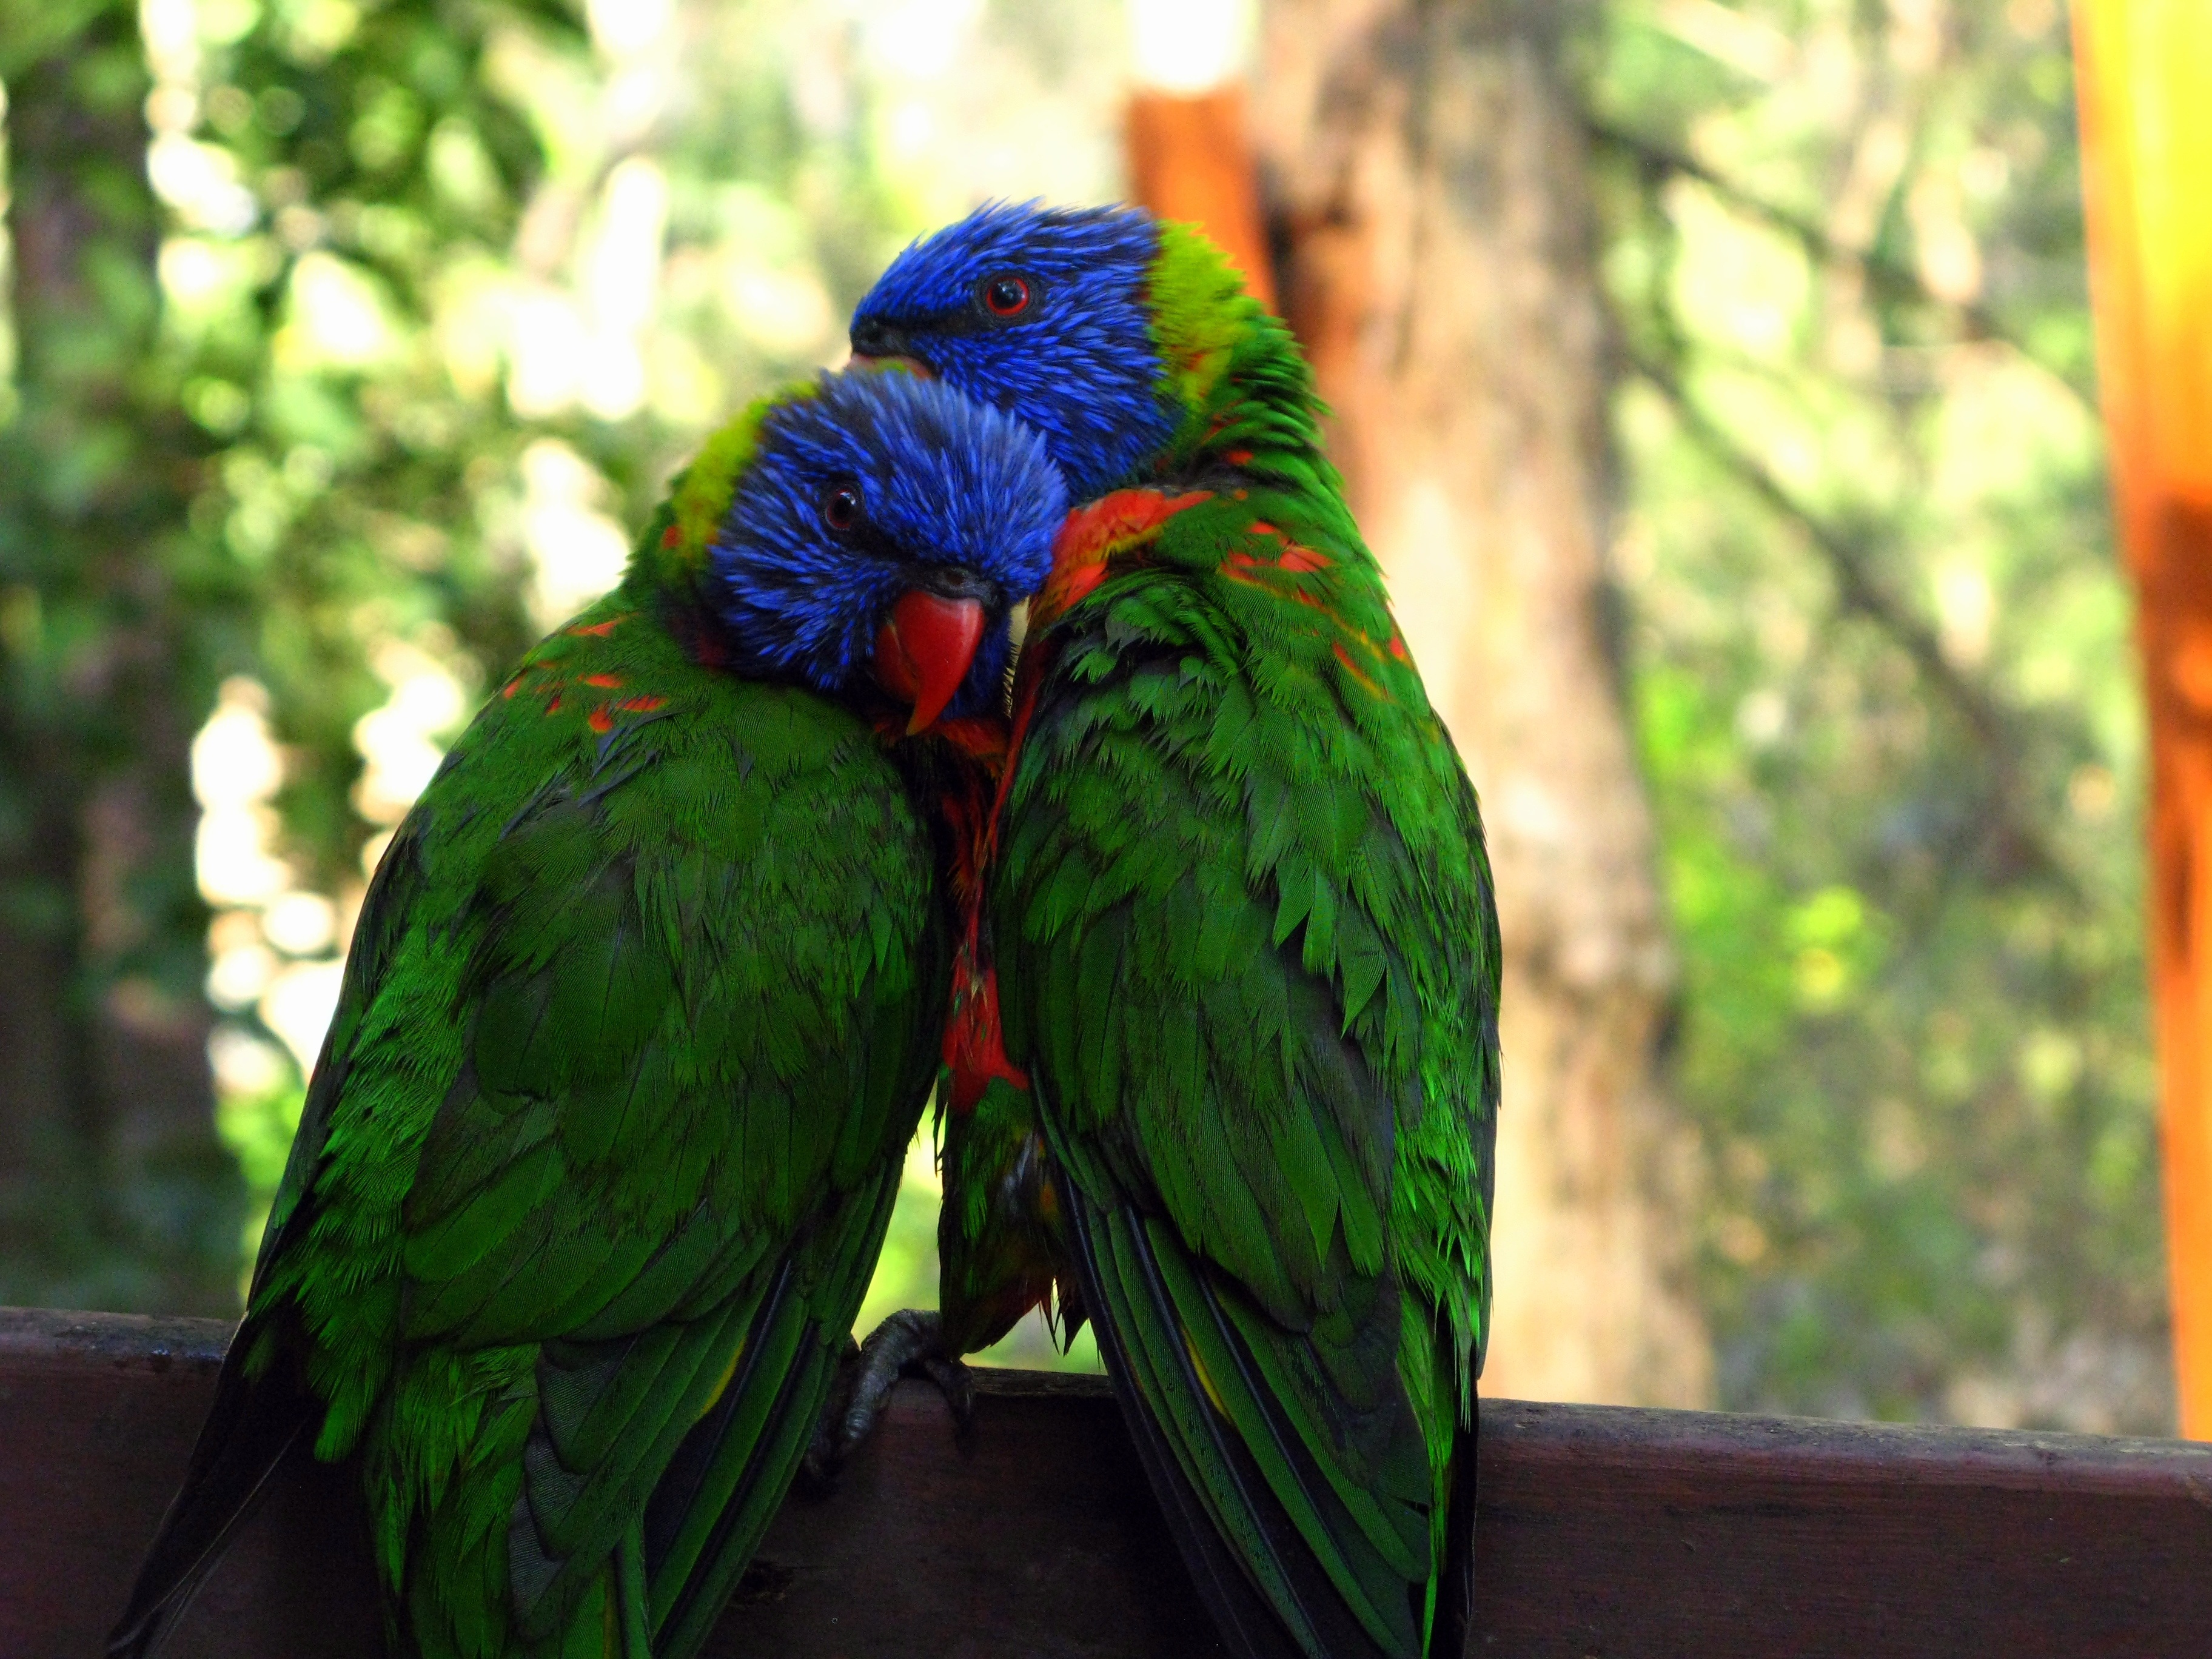
nature, bird, wing, wildlife, love, zoo, green, beak, color, couple, fauna, lorikeet, macaw, australia, vertebrate, parrot, parakeet, rainbow lorikeet, common pet parakeet, arboreal bird